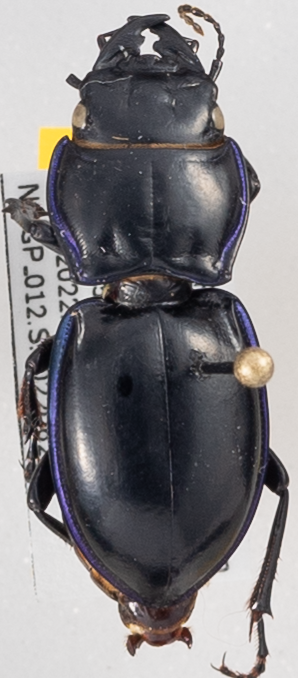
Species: Pasimachus elongatus
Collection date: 2022-06-28
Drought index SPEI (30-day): -0.844
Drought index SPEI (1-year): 0.01
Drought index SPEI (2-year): -1.28